1937 Argentine presidential election

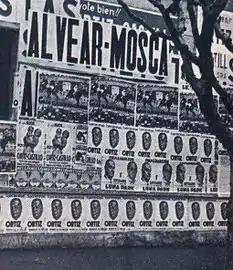
Campaign posters festoon a Buenos Aires wall in 1937.

The movement which displaced them in 1916, the centrist, urban-oriented Radical Civic Union (UCR), turned to Marcelo Torcuato de Alvear for leadership following the military overthrow of its long-time leader and Alvear's rival, Hipólito Yrigoyen, in 1930. The scion of one of Argentina's traditional landed families and President from 1922 to 1928 (when his alliance with Yrigoyen soured), Alvear was respected largely for challenging Yrigoyen's personality cult (hence his reputation as the leading "Antipersonalist") and for his decision to boycott the 1931 election, given its uneven playing field.